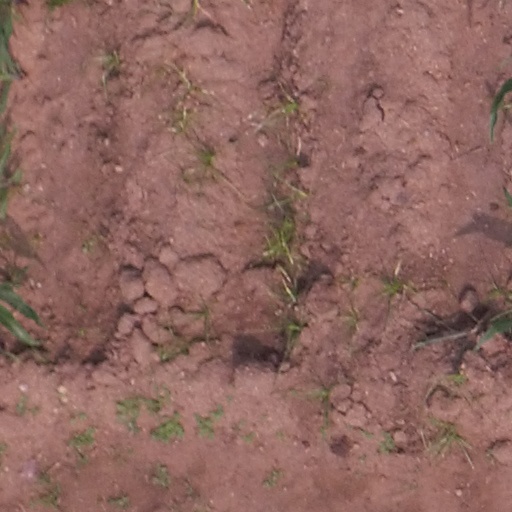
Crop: maize; corn